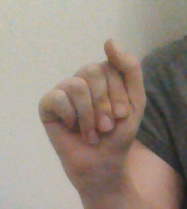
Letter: saad